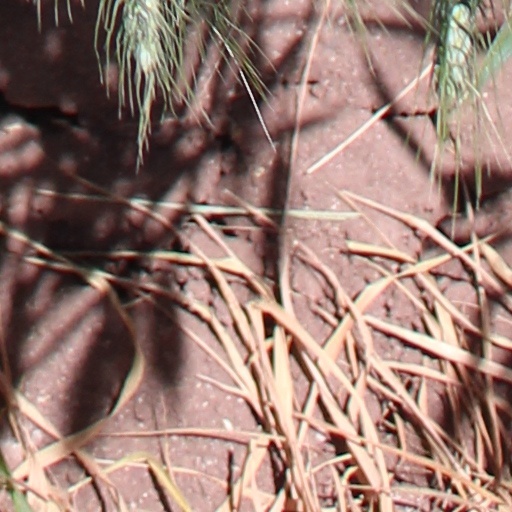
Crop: wheat